Tessa Leuwsha

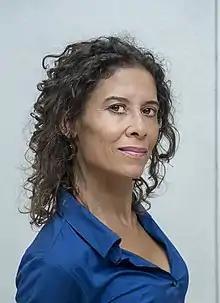
2019

Theresa Evelyne Leuwsha (born 1 November 1967) is a Surinamese-Dutch writer.